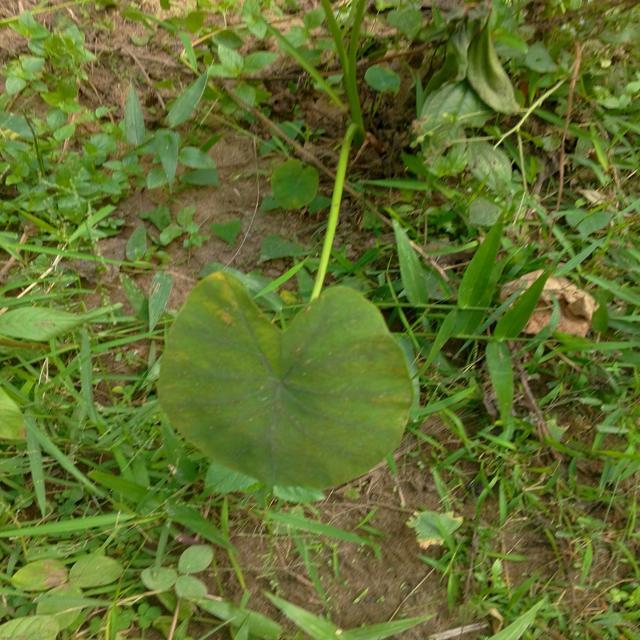
Label: Early_Blight